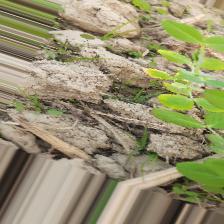
Label: Ascochyta blight